Paul Vallas

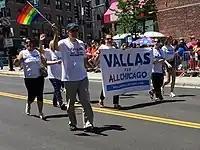
Vallas marching in the 2019 Chicago Pride Parade

When he entered the race, Vallas was seen as a potentially strong opponent to incumbent Rahm Emanuel, seeking reelection at the time. In September, Emanuel dropped out of the race, and the field for mayor grew, with many more high-profile candidates entering the race. After Emanuel withdrew his planned candidacy, a large number of prominent political figures adjoined the field running for mayor of Chicago. Among the contenders to enter the race at this point was Gery Chico, Vallas's one-time political ally with whom he had previously overseen the Chicago Public Schools. Vallas had previously endorsed Chico for mayor in 2011. Despite this history, Vallas did not hesitate to criticize Chico as a mayoral opponent.